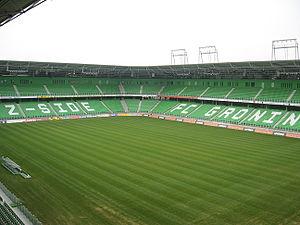
Le FC Groningue est un club de football des Pays-Bas, situé à Groningue et évoluant en Première Division néerlandaise.
Euroborg est un stade de football situé à Groningue aux Pays-Bas.